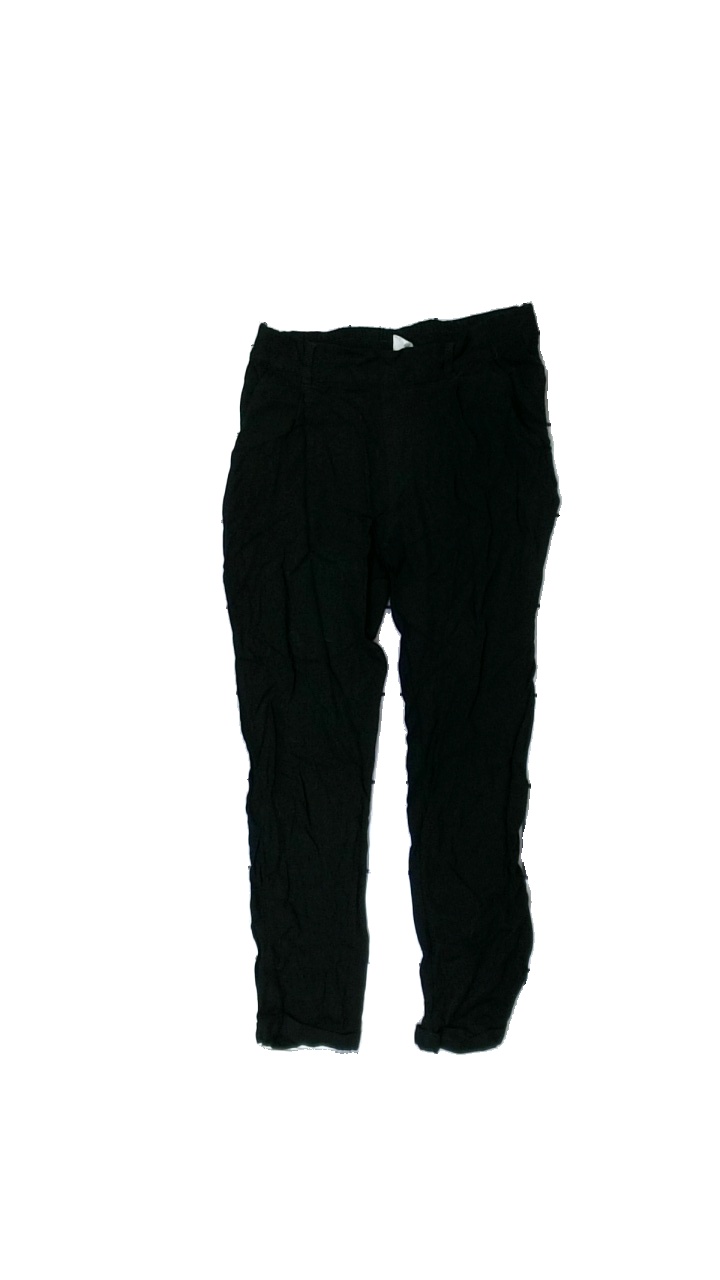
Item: Trousers (Children)
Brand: Lindex
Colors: Black
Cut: Regular
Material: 100% cotton
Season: All
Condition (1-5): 3
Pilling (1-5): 3
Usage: Reuse
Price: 50-100